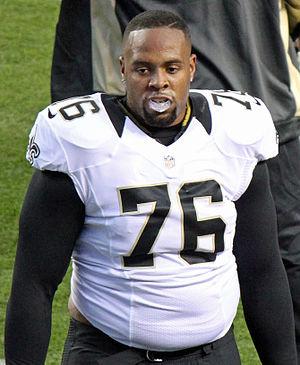
Akiem Jamar Hicks, né le 16 novembre 1989 à San José, Californie, est un joueur américain de football américain. Sélectionné en 89ᵉ position lors du troisième tour de la draft 2012 de la NFL par les Saints de La Nouvelle-Orléans, il évolue au poste de defensive end. Après quatre saisons dans l'effectif des Saints, il est transféré aux Patriots de la Nouvelle-Angleterre en échange de Michael Hoomanawanui. Il n'y reste que six mois avant de signer un contrat de deux ans pour 10 millions de dollars avec les Bears de Chicago. Il s'impose comme un élément clef de la défense des Bears et est prolongé quatre nouvelles saisons avec un contrat d'une valeur de 48 millions de dollars dont 30 millions sont garantis.